Bercher railway station

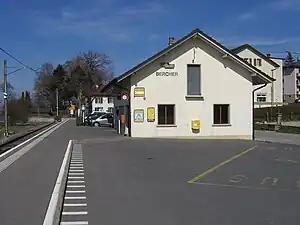
The station in 2011

Bercher railway station is a railway station in the municipality of Bercher, in the Swiss canton of Vaud. It is the northern terminus of the Lausanne–Bercher line of the (LEB).